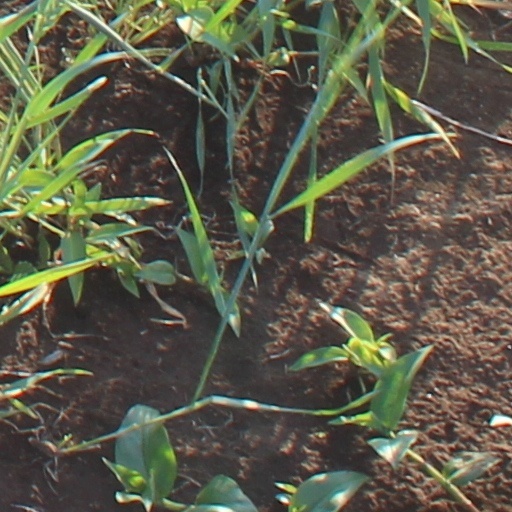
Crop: wheat